Lochaber, Nova Scotia

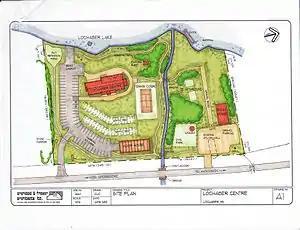
Lochaber Centre Site Plan

In September 2011, the Lochaber Community Development Association held a public meeting to discuss the building of a new Lochaber Centre, to replace the existing Sylvan Hall. Fundraising for the Lochaber Centre began that month, and eventually raised $350,000. In October 2012, the Canadian Federal Government announced funding of $506,600, the Municipality of Antigonish pledged $75,000, as well.